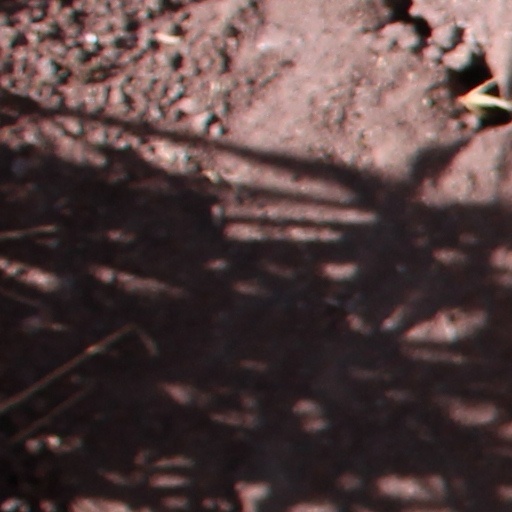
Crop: wheat